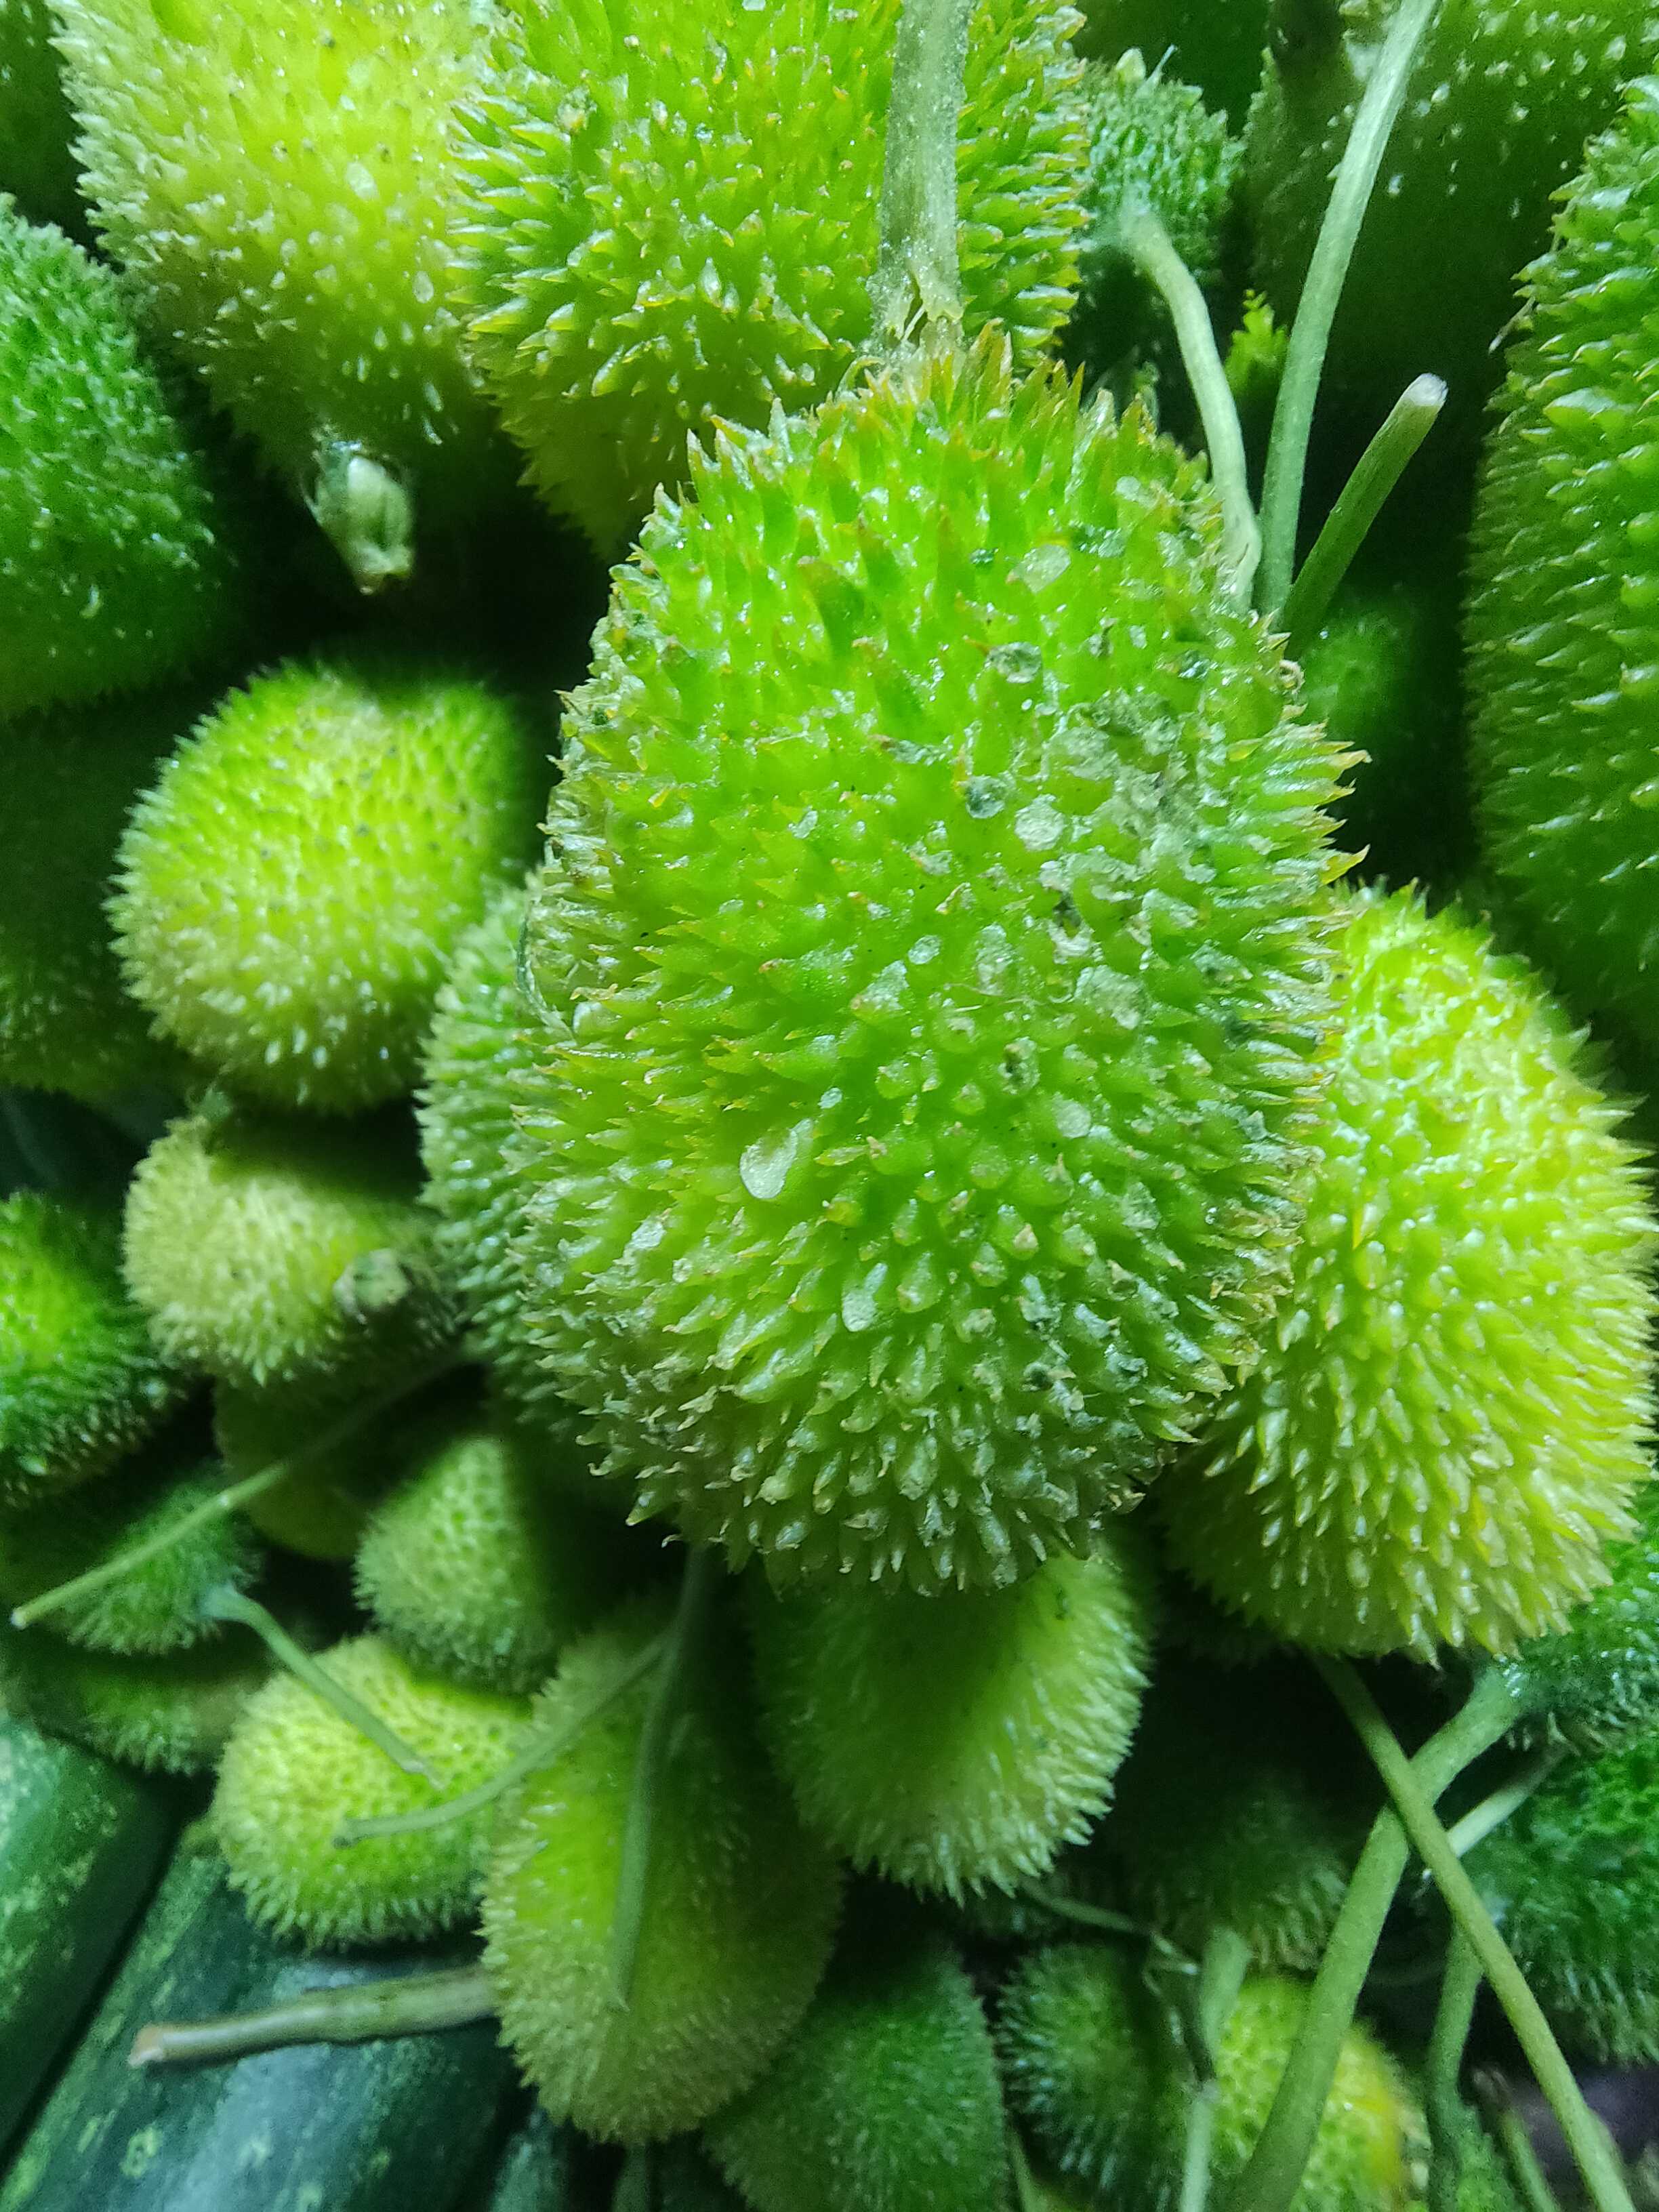
Label: Momordica dioica